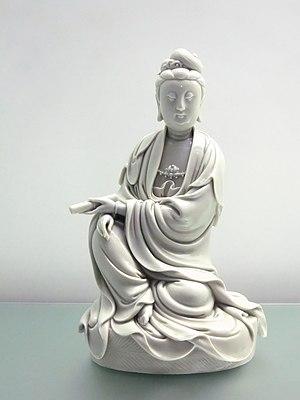
Guanyin est le bodhisattva associé avec le concept de la compassion dans le bouddhisme d'Asie de l'Est. Le nom de Guanyin est une forme abrégée de Guanshiyin, qui signifie l'Essence de sapience qui considère les bruits du monde. On parle également parfois, de Guanyin Pusa; Shō-kannon 聖観音 ou encore Senjū Kannon Bosatsu au Japon.